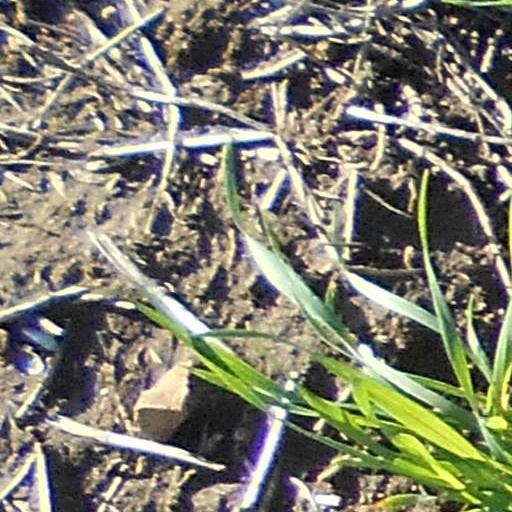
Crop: wheat